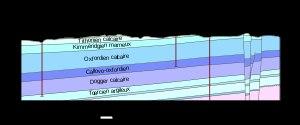
Cigéo est un projet français de centre de stockage des déchets radioactifs en couche géologique profonde, aussi appelé enfouissement des déchets nucléaires. Il est conçu pour enfouir les déchets radioactifs de haute activité et à vie longue produits par l’ensemble des installations nucléaires françaises, jusqu’à leur démantèlement, et par le traitement des combustibles usés utilisés dans les centrales nucléaires. Après plus de vingt ans de recherche, menées pour l'essentiel au laboratoire de Bure, le projet Cigéo prévoit d'implanter ce site quelques kilomètres plus au nord, à la limite des départements de la Meuse et de la Haute-Marne, aux confins des communes de Ribeaucourt, Bure, Mandres-en-Barrois, et Bonnet, dans le bassin-versant de la Seine, à la limite de celui de la Meuse.
Le laboratoire de Bure, ou laboratoire de recherche souterrain de Meuse/Haute-Marne, est un réseau de galeries souterraines localisé sous le territoire des communes de Bure et Saudron en France. Dans le cadre des recherches sur le stockage des déchets radioactifs en couche géologique profonde, ce laboratoire de recherche souterrain est exploité par l’Agence nationale pour la gestion des déchets radioactifs afin d'évaluer les propriétés de confinement de la formation géologique située à 500 mètres de profondeur pour le projet Cigéo de stockage des déchets nucléaires.